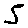
Label: 5